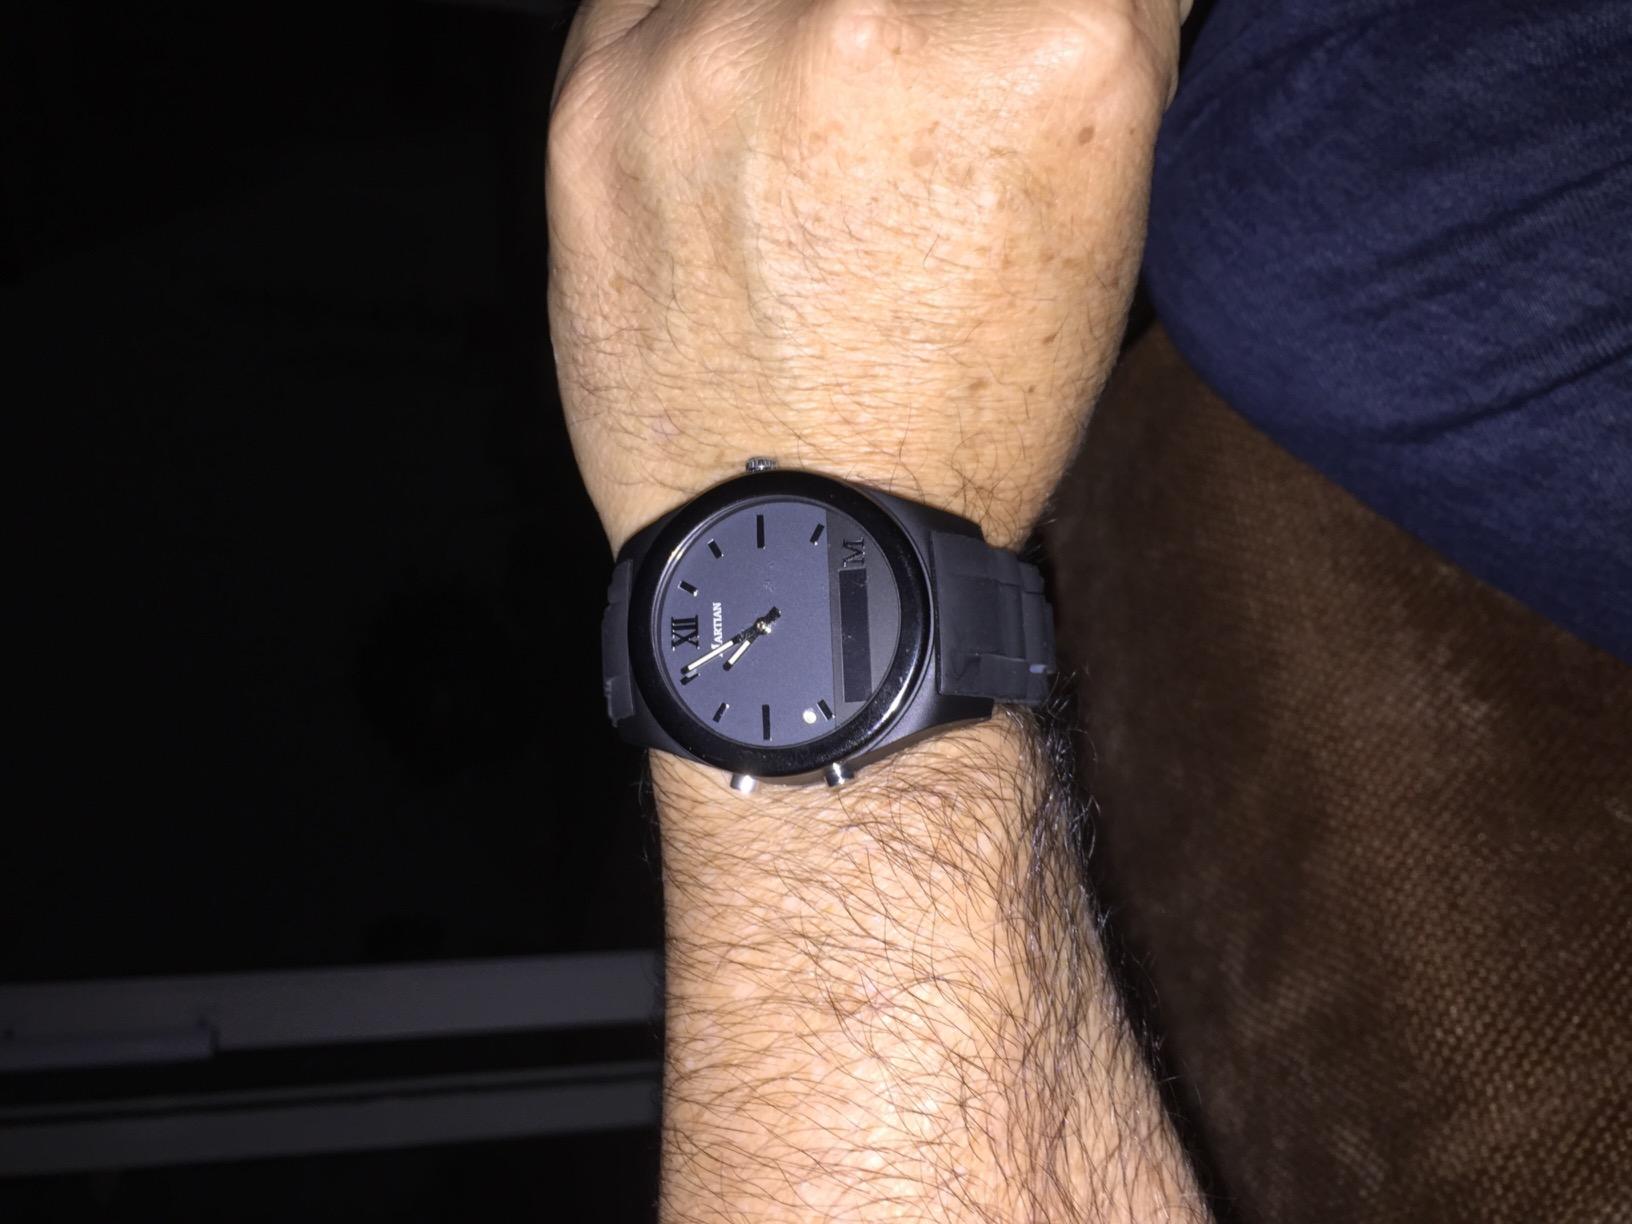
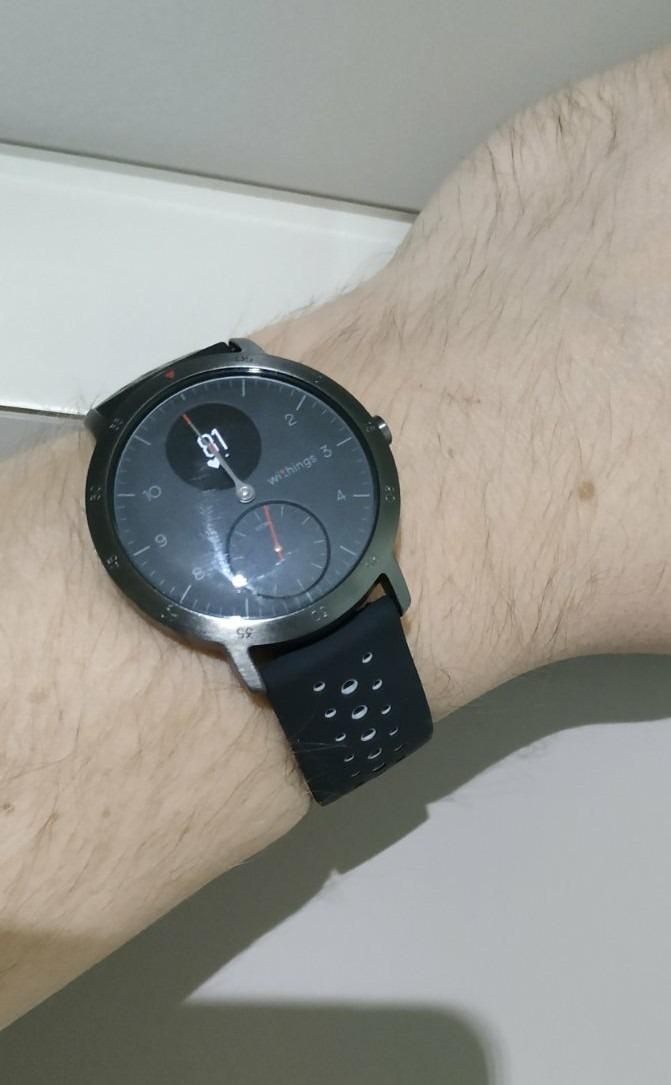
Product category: smartwatch
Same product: no